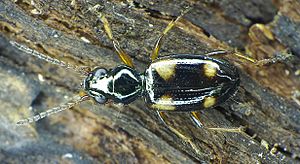
Glansløbere
Bembidion quadrimaculatum, en glansløberart.
Glansløbere er slægter af løbebiller. Bembidion er en meget artsrig slægt. Der findes flere af arterne som forekommer i Danmark.